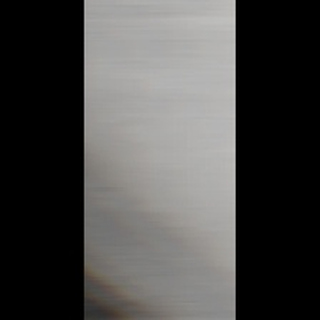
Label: healthy_sugarcane